Mistinguett

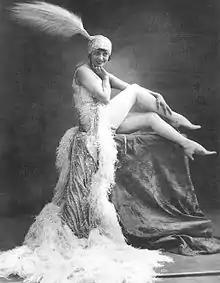
Mistinguett at the Moulin Rouge

After taking classes in theatre and singing, she began her career as an entertainer in 1885. One day on the train to Paris for a violin lesson, she met Saint-Marcel, who directed the revue at the Casino de Paris. He engaged her first as a stage-hand, and here she began to pursue her goal to become an entertainer, experimenting with various stage-names, being successively Miss Helyett, Miss Tinguette, Mistinguette and, finally, Mistinguett. In the 1880s Mistinguett visited her neighbour Anna Thibaud to ask for advice. Thibaud told her, "To succeed in the theatre ... you must be pretty. You must excite men." Mistinguett asked if she meant that she had to excite the crowds. Thibaud repeated, "No, the men!"